Glitterheim

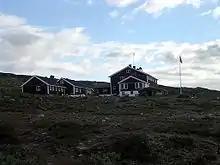
Glitterheim

Glitterheim is a mountain cabin in the valley of Veodalen in Jotunheimen, Norway. It is owned by the Norwegian Mountain Touring Association (DNT). The cabin lies 1,384 meters above sea level, at the foot of the mountain Glittertind. It was designed by architect Hjalmar Welhaven, and built in 1901.